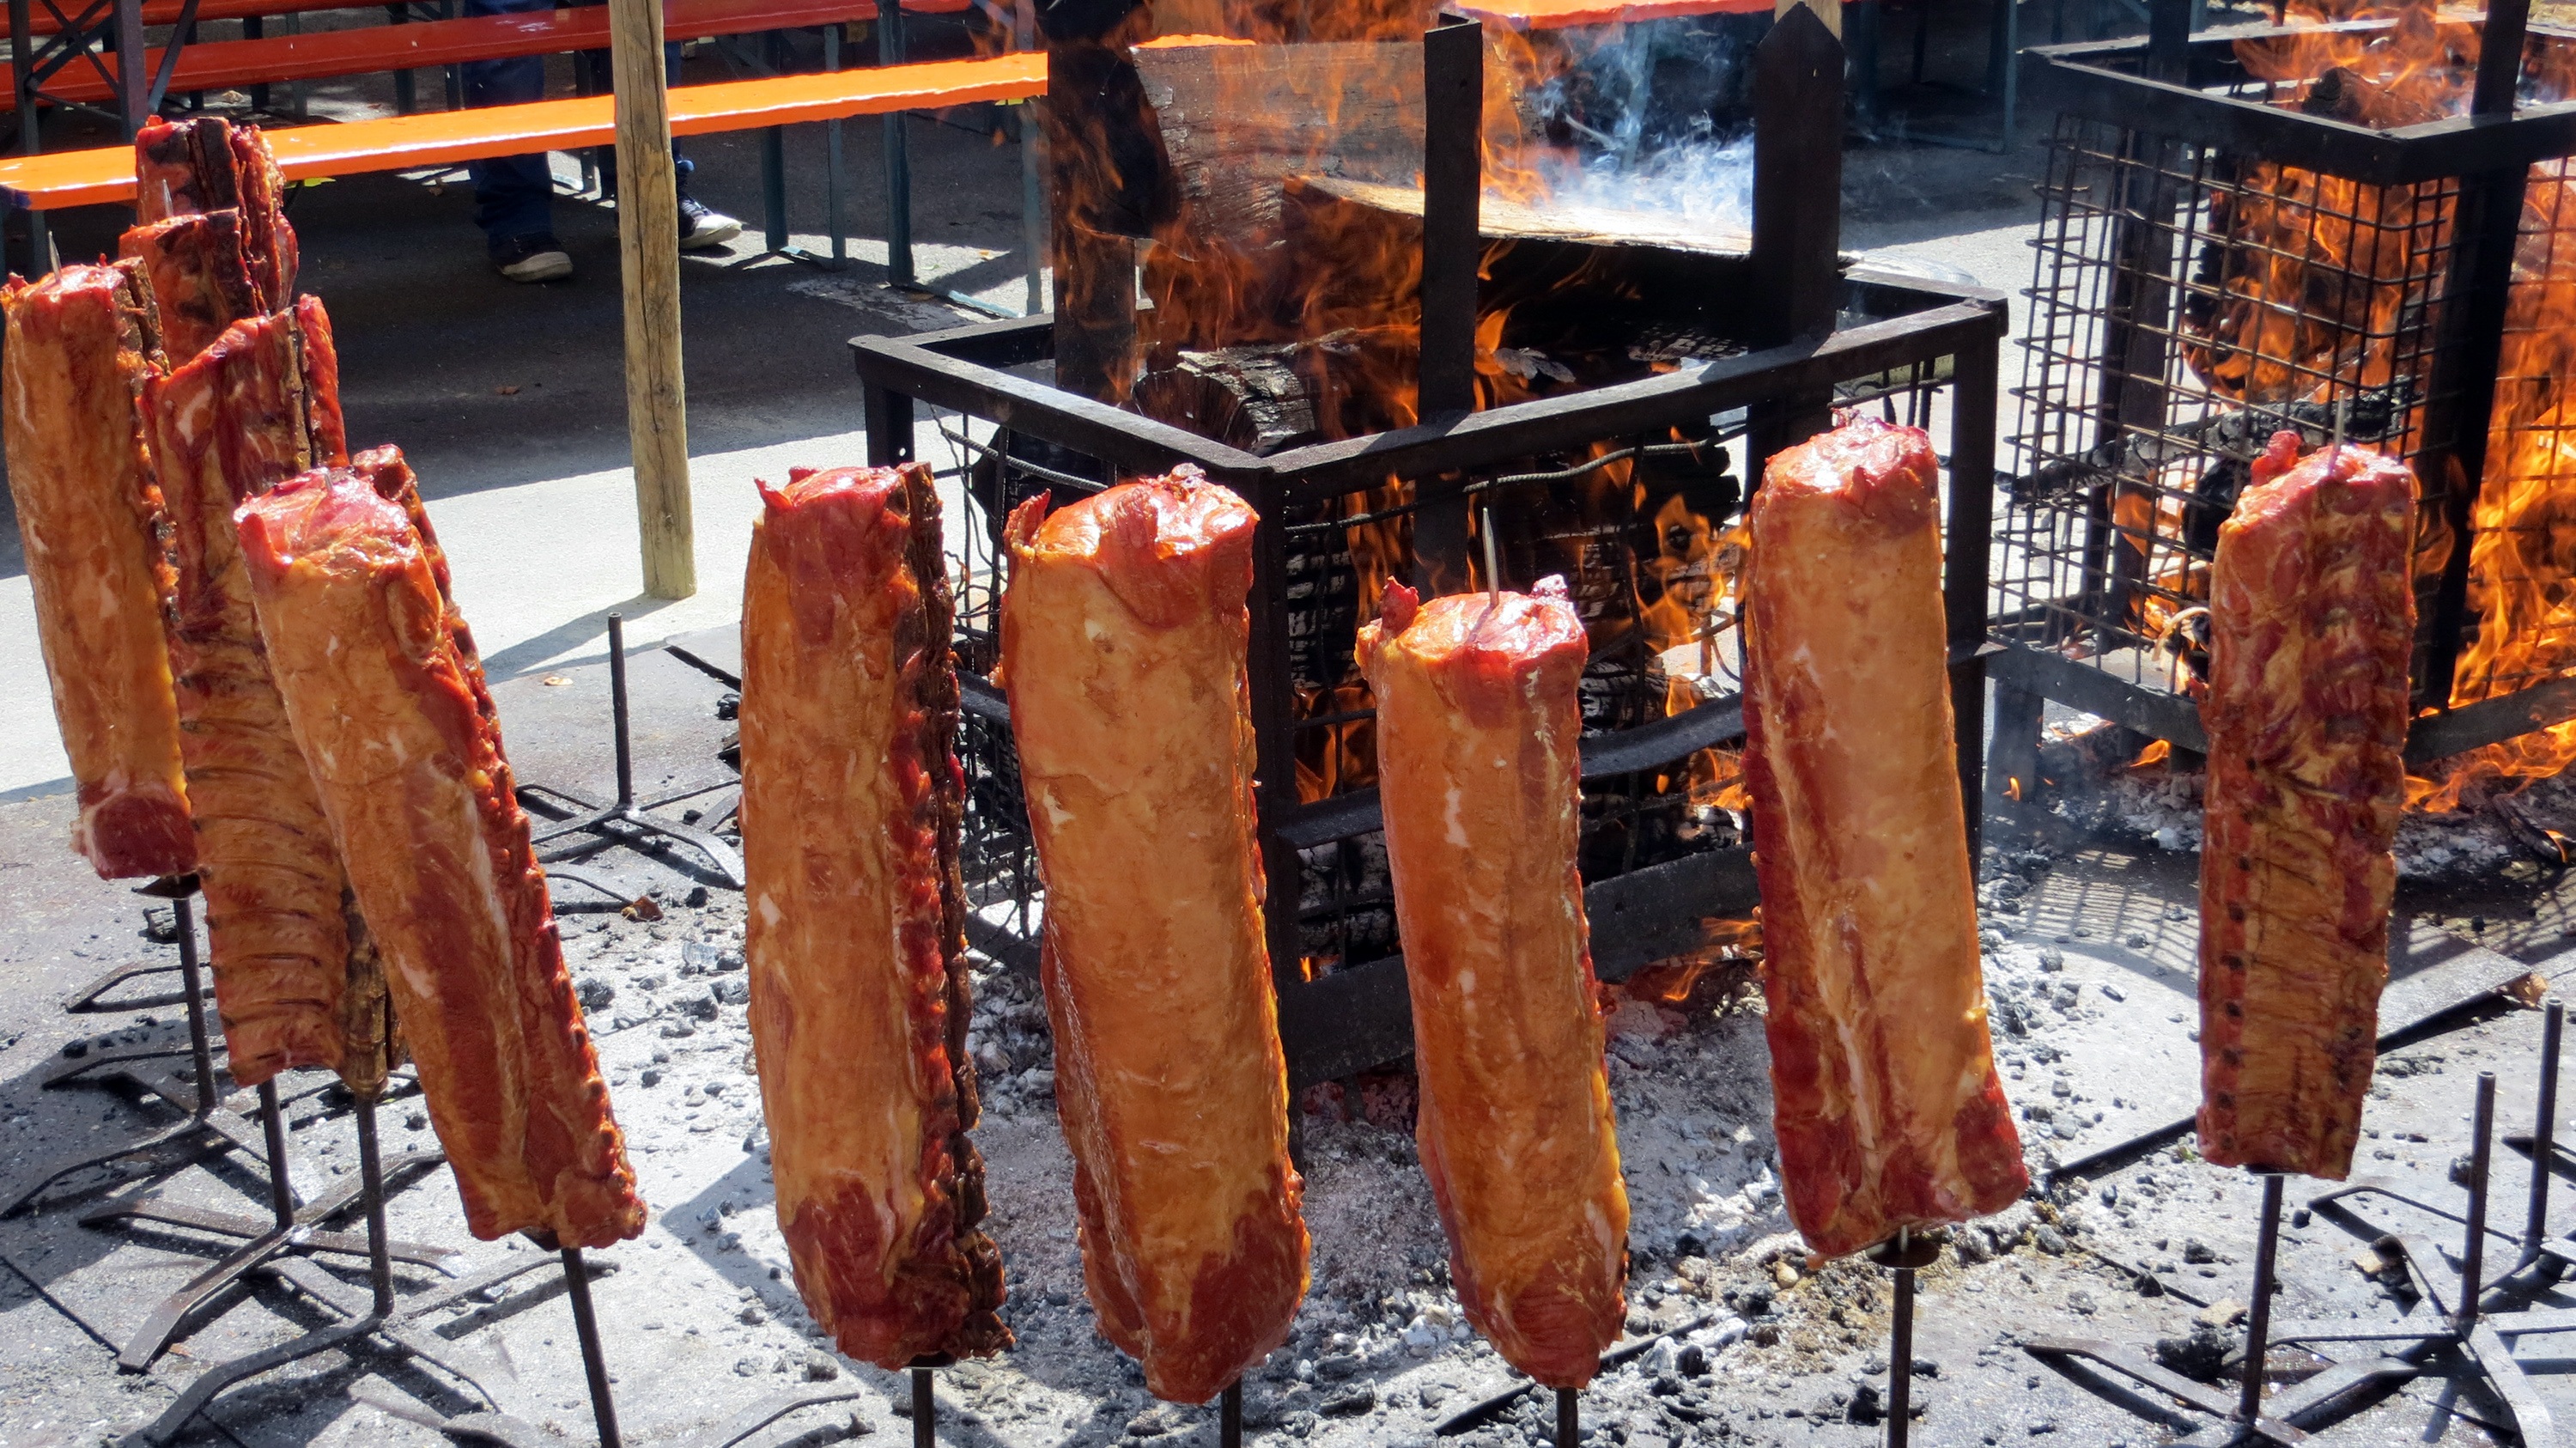
dish, food, seafood, fire, fish, eat, meat, barbecue, cuisine, heat, pleasure, skewers, embers, grilling, meat skewer, smoked pork chops, churrasco food